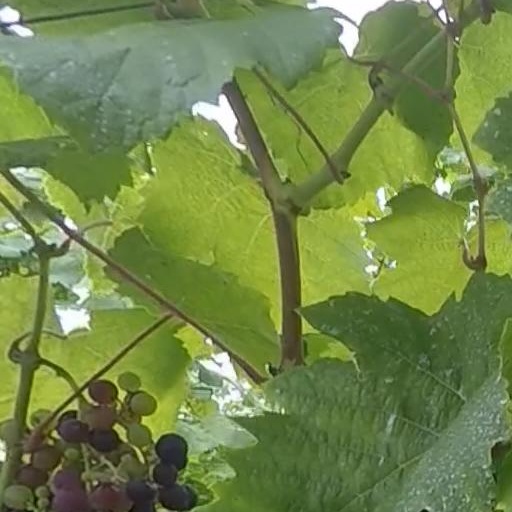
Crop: grape